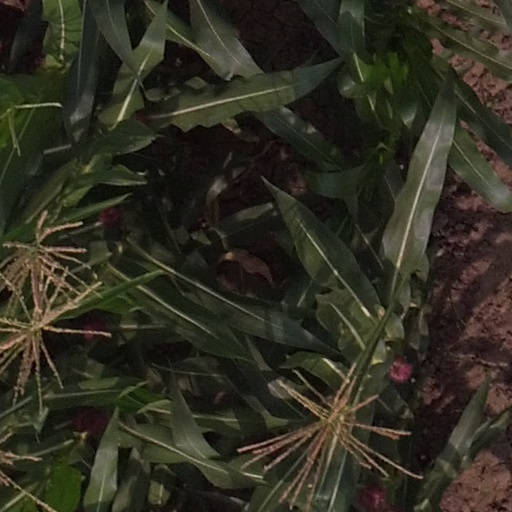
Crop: maize; corn